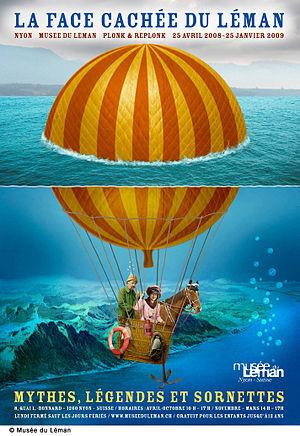
Affiche d'exposition ""Plonk &amp
Plonk & Replonk est un collectif d'éditeurs de La Chaux-de-Fonds, spécialisé dans les photomontages et les détournements de cartes postales Belle Époque.
Le Musée du Léman se trouve à Nyon, en Suisse, face au port de plaisance.